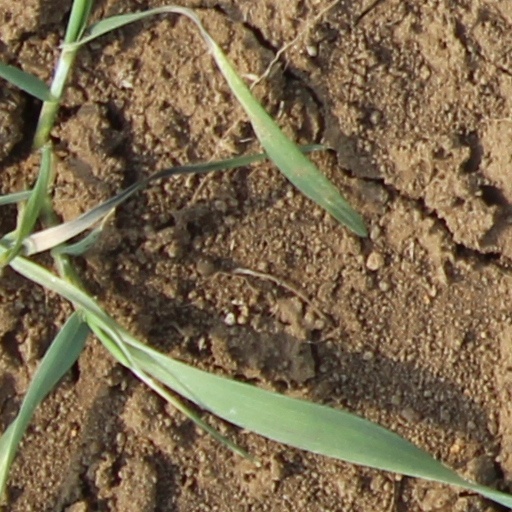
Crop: wheat